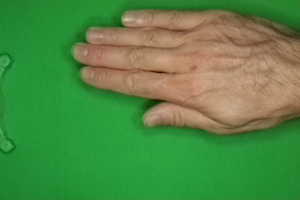
Label: paper